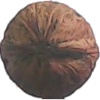
Label: walnut